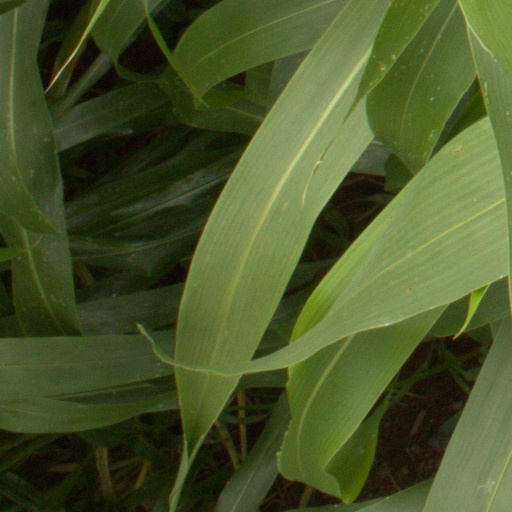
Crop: sorghum